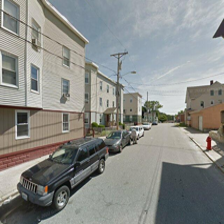
Label: streetView